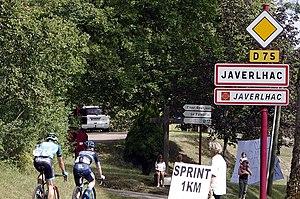
Tour du Limousin 2020. Traversée de Javerlhac en Dordogne
Javerlhac-et-la-Chapelle-Saint-Robert est une commune française située dans le département de la Dordogne, en région Nouvelle-Aquitaine.